Umbrina cirrosa

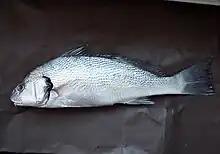
The shi drum from Italy.

"Umbrina cirrosa" is found in the eastern Atlantic Ocean from the Bay of Biscay to southern Morocco and in the Mediterranean, although it is not found around the larger islands, and Black Sea and Sea of Azov. It has also spread into the Gulf of Suez through the Suez Canal, one of the few Lessepsian migrants to go from the Mediterranean to the Red Sea, known as anti-Lessepsian migrants.